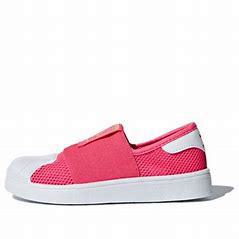
Brand: adidas
Model: originals BP Adidas Originals Superstar 360 C